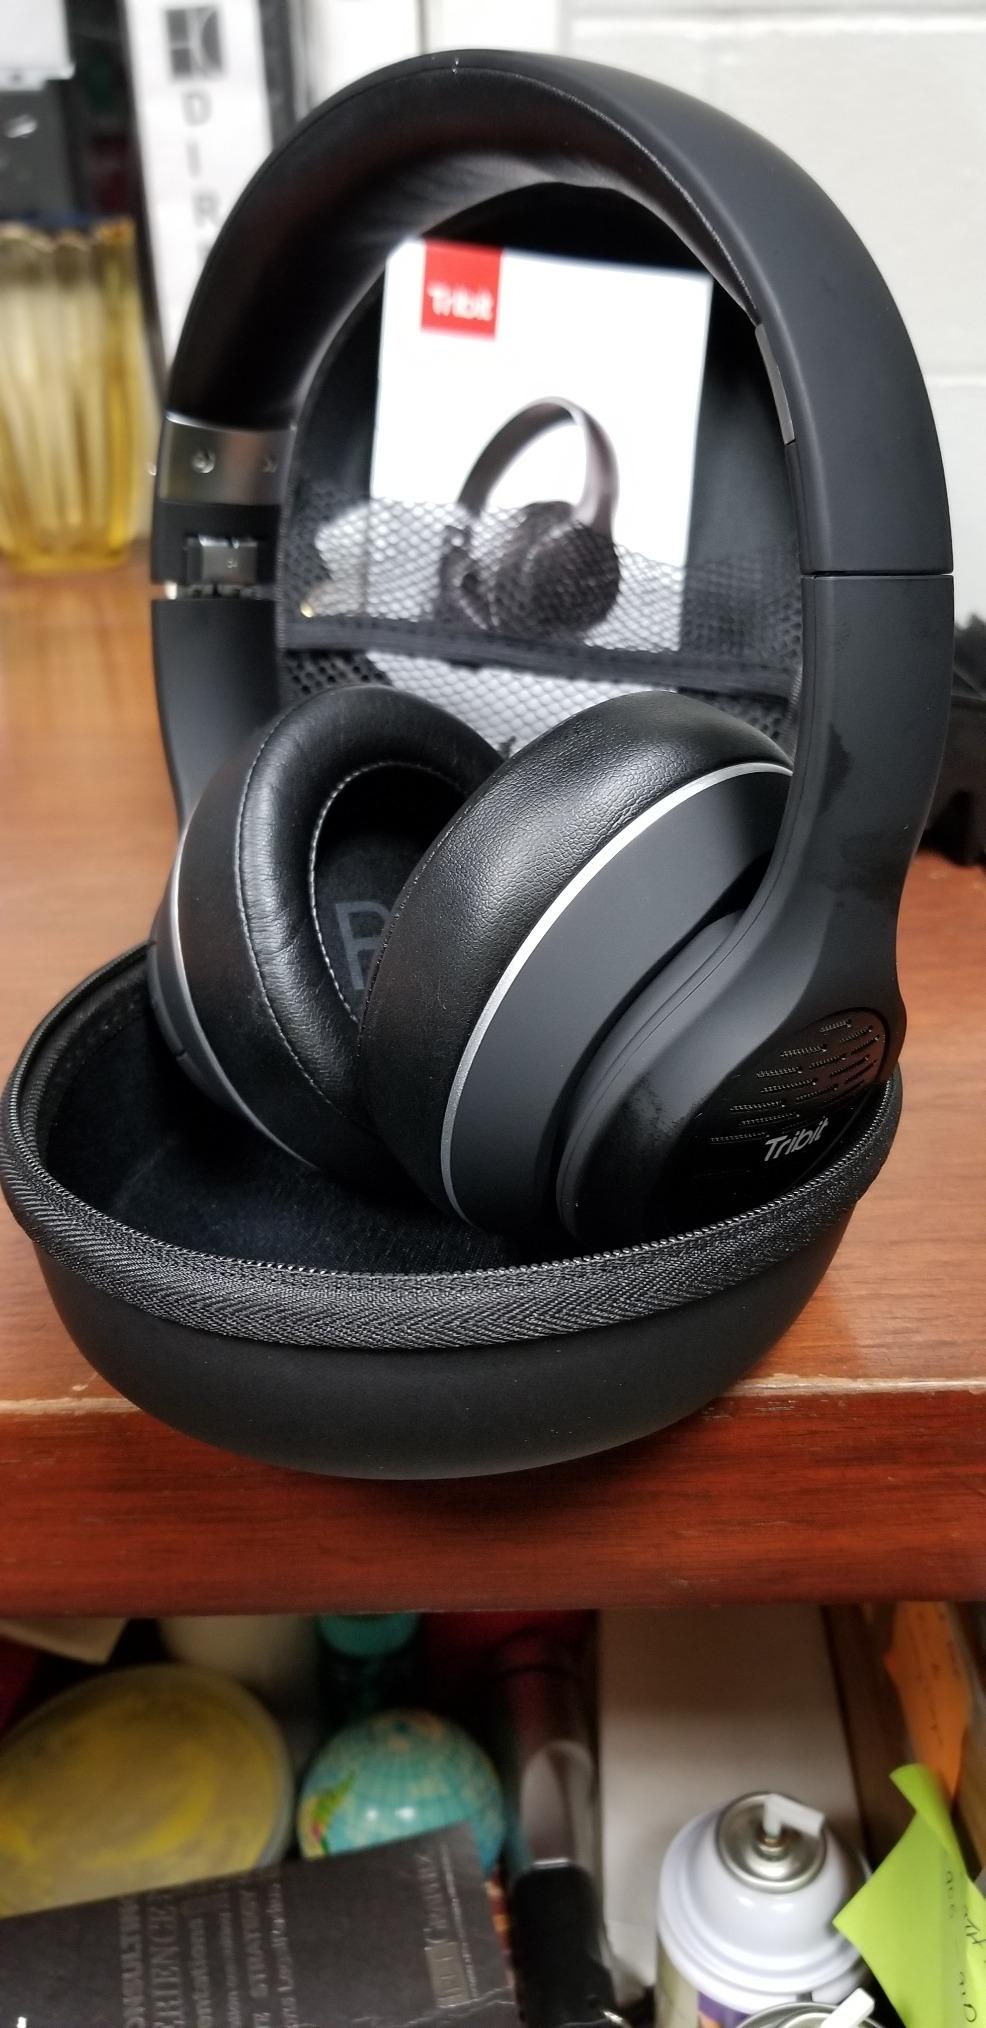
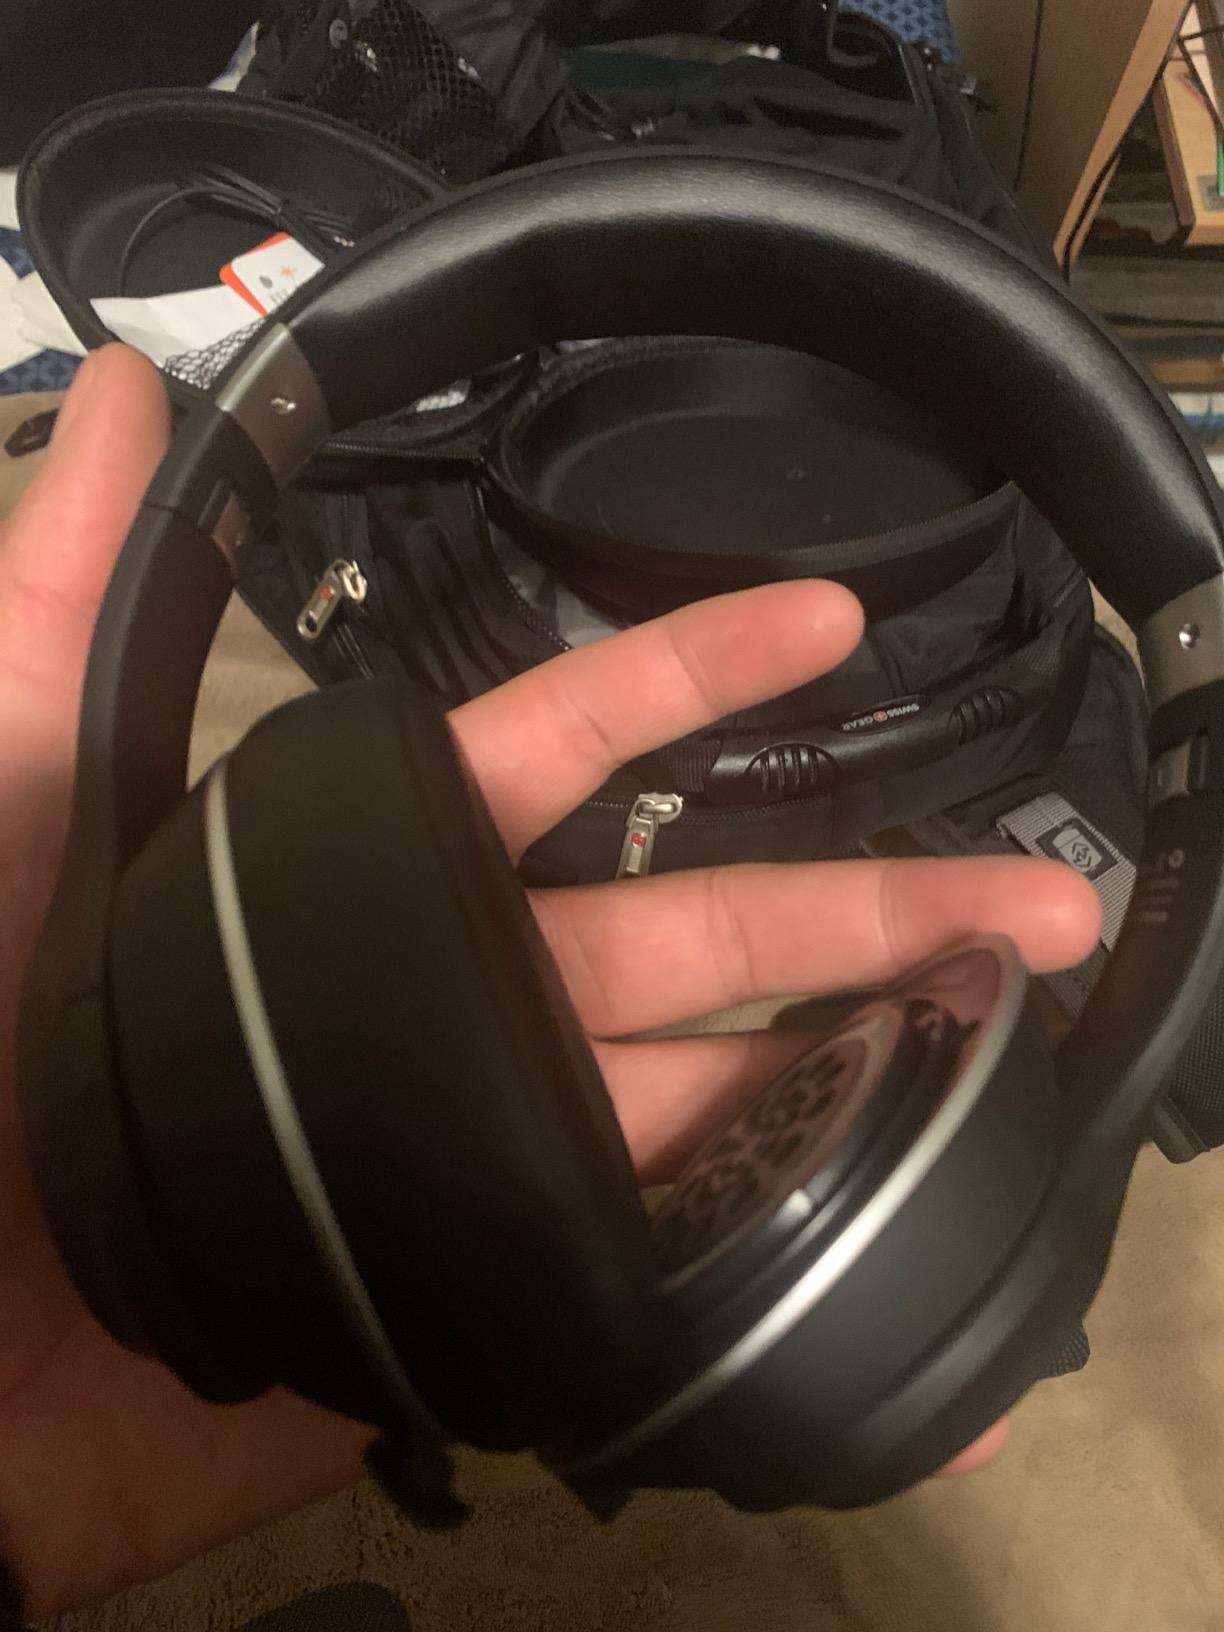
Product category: headphones
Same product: yes